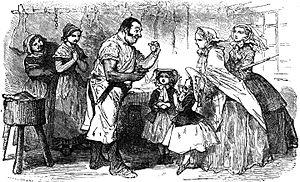
La Bibliothèque rose est une collection française de livres pour la jeunesse créée en 1856 par les éditions Hachette et destinée aux enfants de six à douze ans. La collection a fêté ses 150 ans en 2006 et elle est toujours éditée de nos jours.